Helen O'Leary

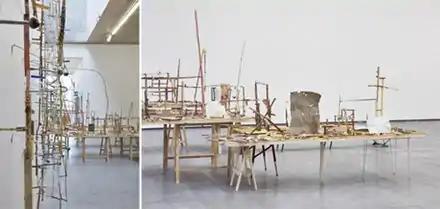
Helen O'Leary, "Shelf life of facts" (Installation details), constructed wood, linen, egg tempera, steel, aluminum, porcelain with gold luster. Installation at The MAC Belfast, 2016.

Robin Hill described O'Leary's "Safe House" (2014–8) and "Home is a Foreign Country" (2018) series as "formally rigorous yet refreshingly eccentric" works that conjured precarious balance and collapse, upended jigsaw puzzles, the backs of billboards, and drive-in movie screens. Identifying the work's foregrounding of structure, she situated it in a liminal space between becoming and unbecoming, assemblage and dis-assemblage. Others describe the work in familial terms, noting its "life-lived authenticity, hands-on craftsmanship," and ongoing dialogue with each new piece and its predecessors.